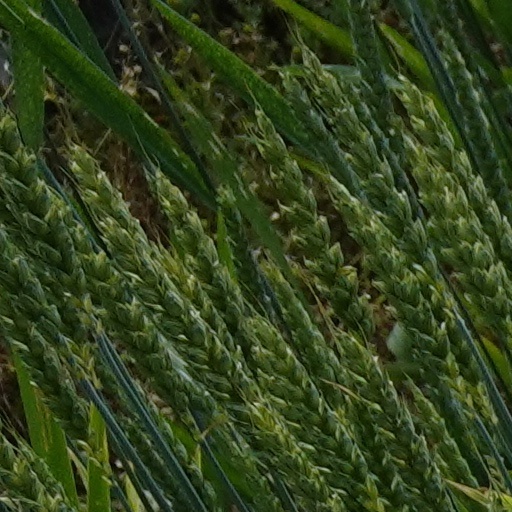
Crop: wheat